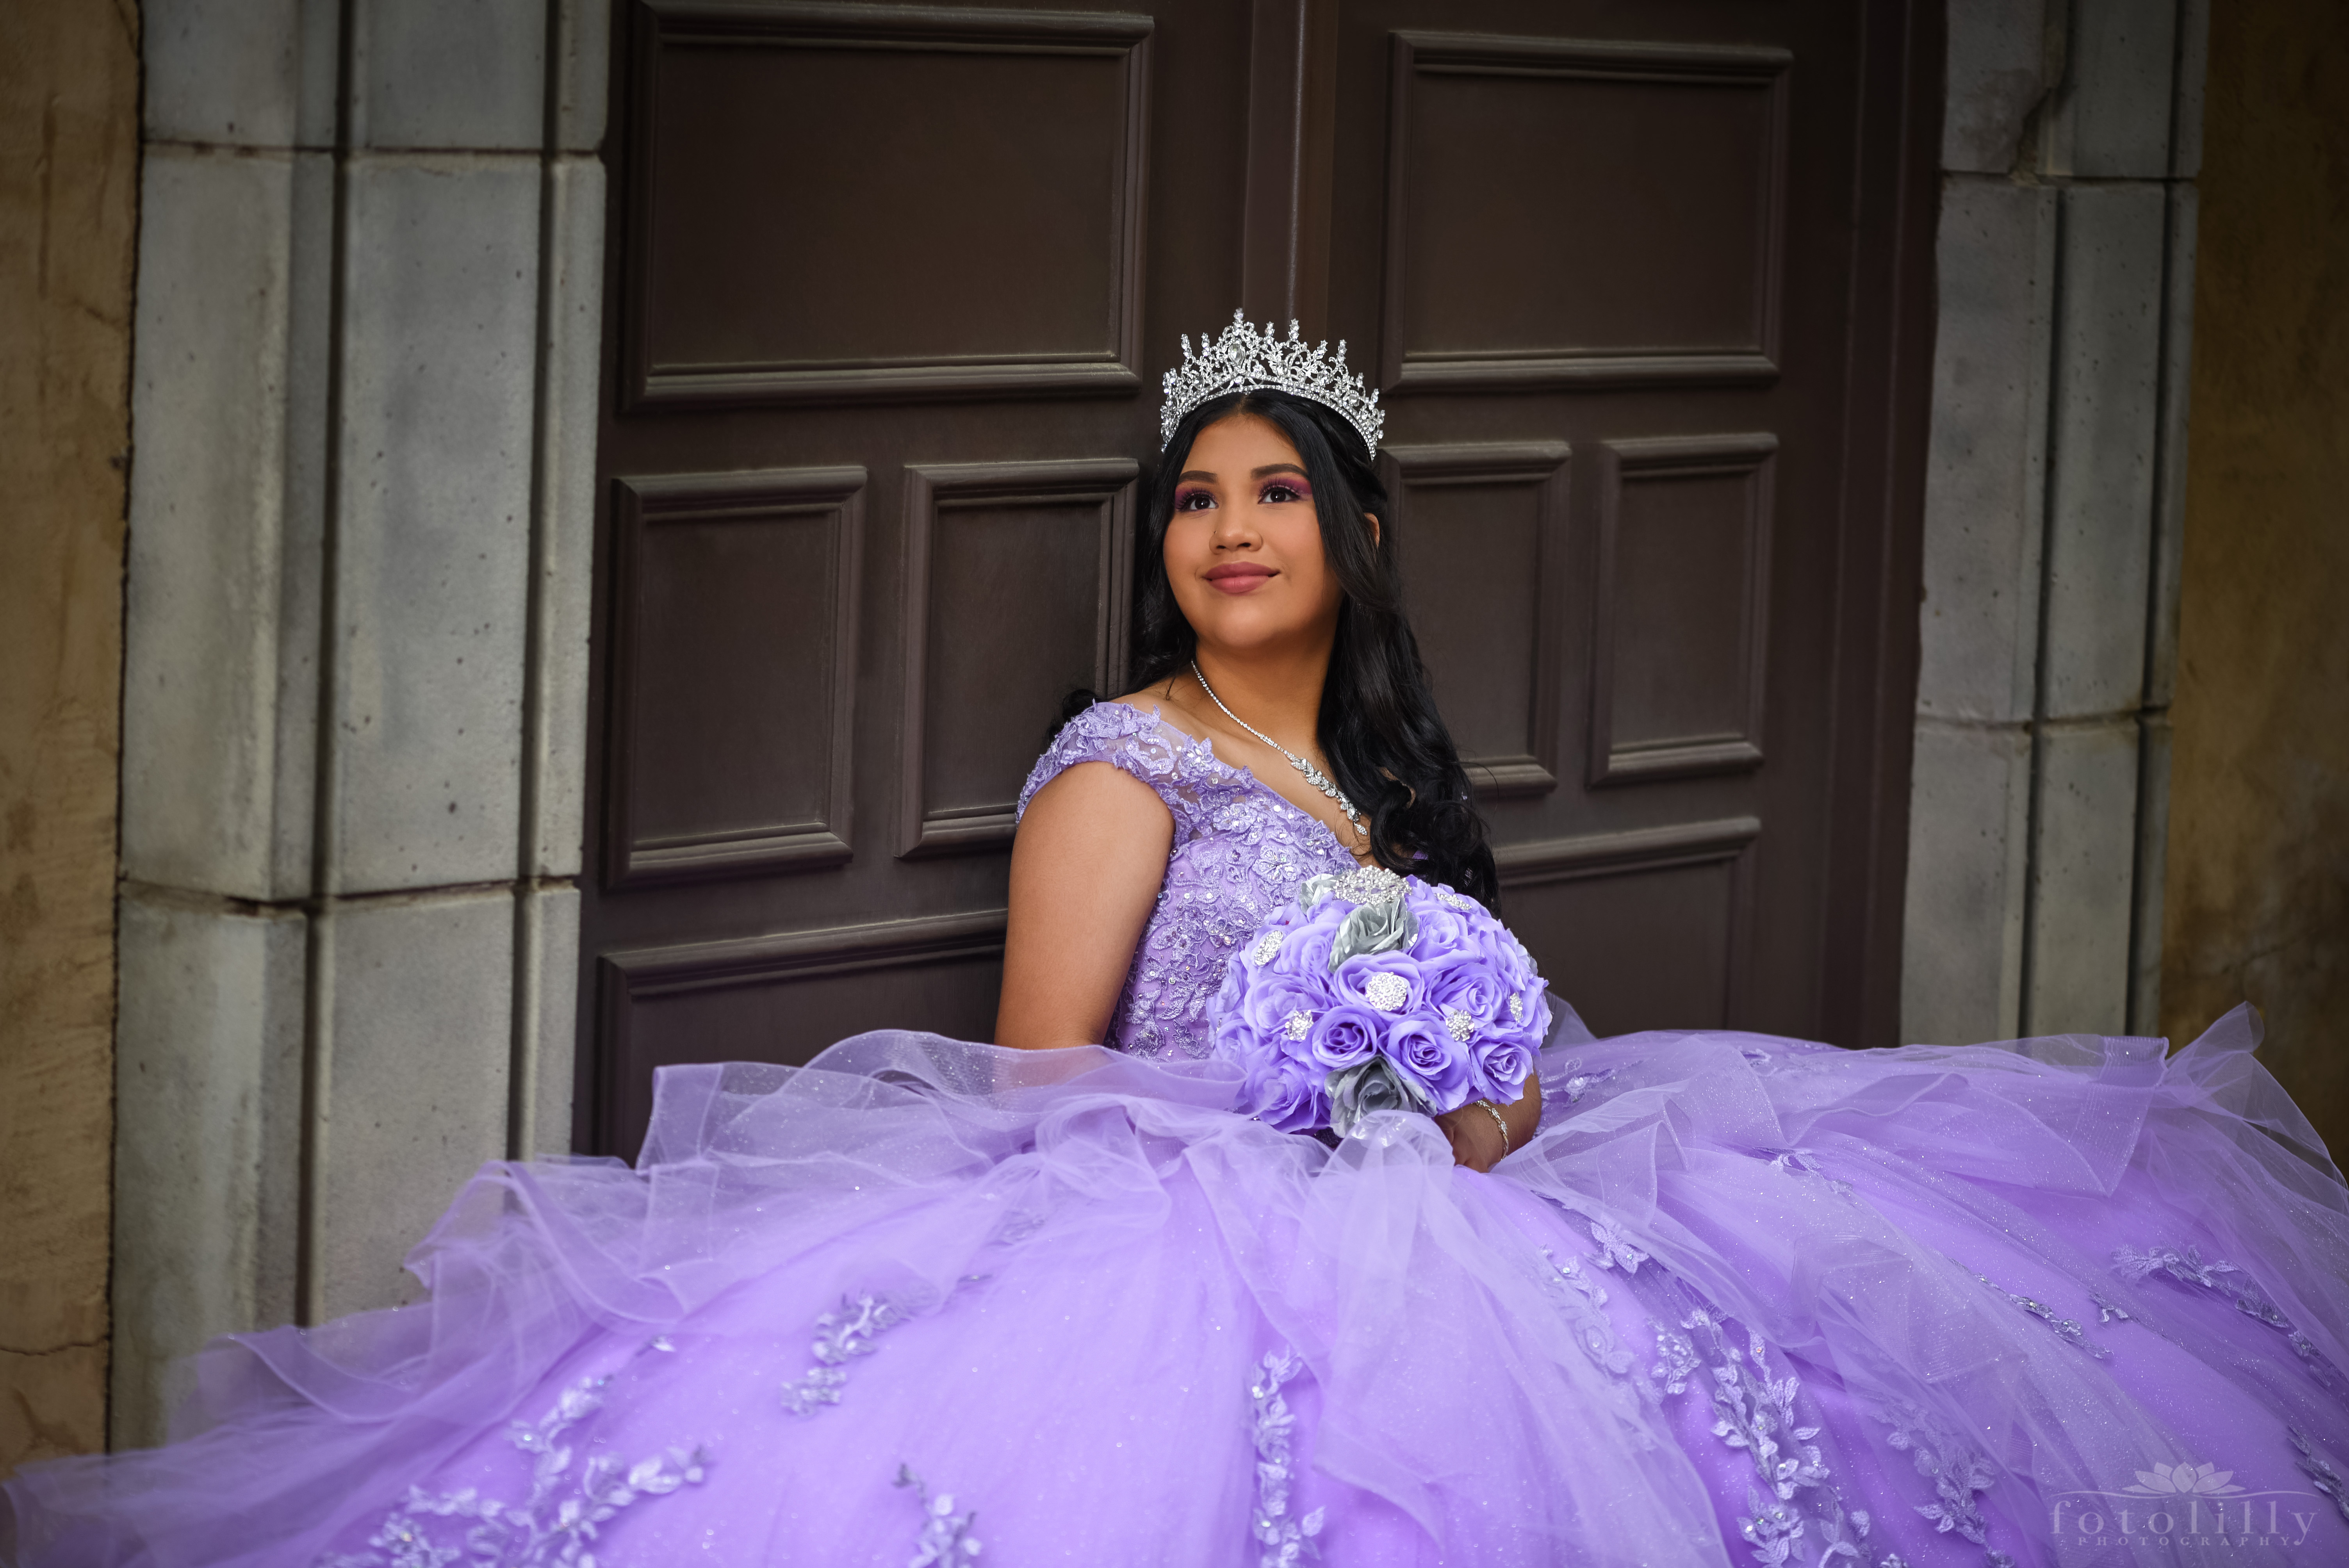
dress, wedding dress, smile, bride, purple, bridal clothing, flash photography, textile, happy, gown, bridal party dress, fashion design, headpiece, formal wear, bridal accessory, entertainment, wedding ceremony supply, fun, electric blue, haute couture, hoopskirt, event, petal, magenta, tradition, fashion accessory, hair accessory, costume design, jewellery, costume, performing arts, public event, wedding, performance art, bouquet, ceremony, floristry, party, photo shoot, performance, marriage, sitting, child, model